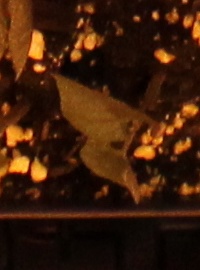
Label: Blackbean